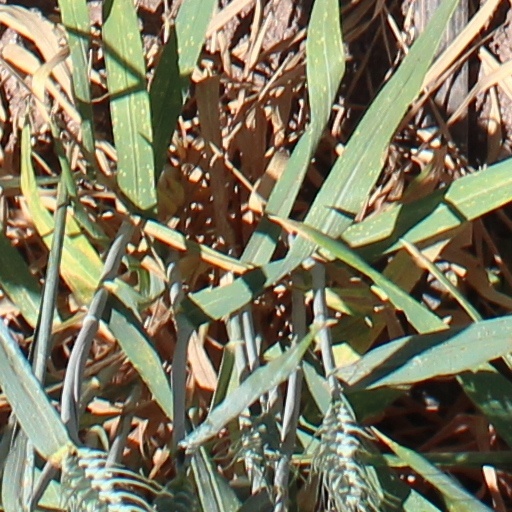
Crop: wheat